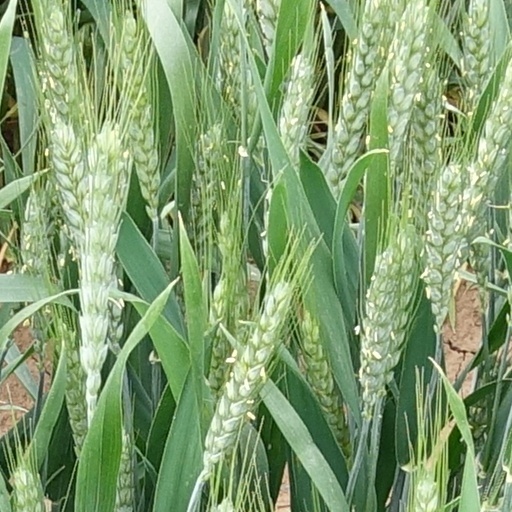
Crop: wheat